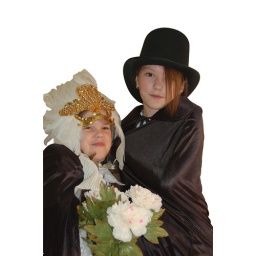
Flying Pig, two girls in black and white nice!